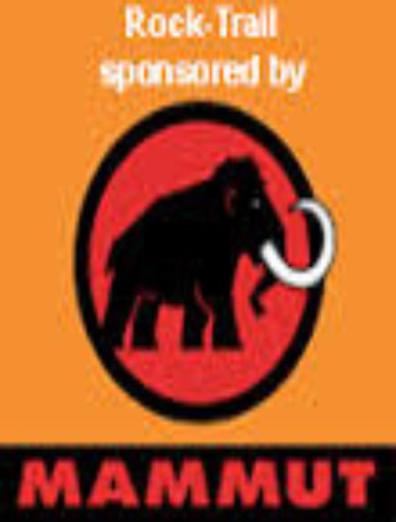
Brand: mammut
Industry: Sports